School uniform

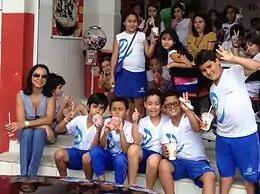
Brazilian primary school students with their teacher

Other research found that uniforms were not an effective deterrent to decrease truancy, did not decrease behavior problems, decrease substance use, and in fact may be associated with poorer student achievement relative to students not required to wear school uniforms.